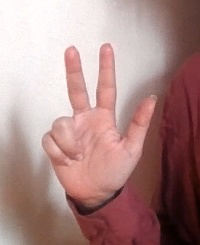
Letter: al